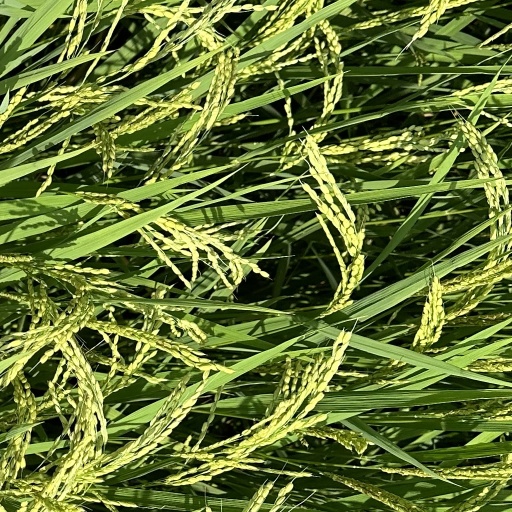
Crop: rice